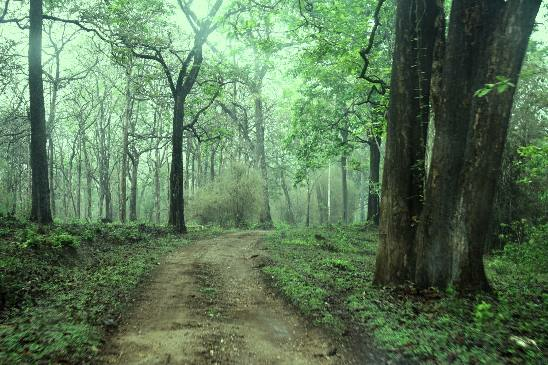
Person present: No